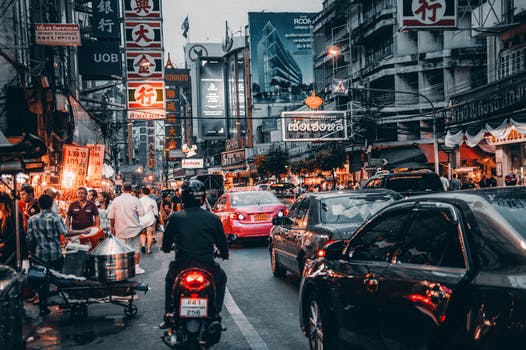
Label: No Watermark